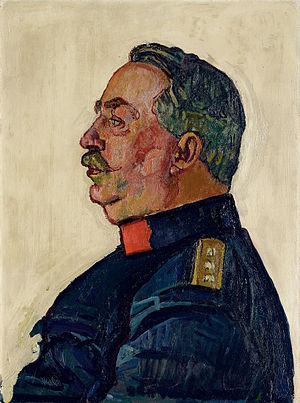
Dans l'Armée suisse, le grade militaire de général n'est attribué qu'en temps de guerre.